Walter Rand Transportation Center

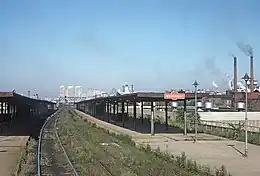
Broadway station of the Pennsylvania-Reading Seashore Lines in September 1965

The Pennsylvania Railroad opened Broadway station on the site on October 8, 1908. It was built as part of the elevation of the Pennsylvania's line through downtown Camden. It replaced a station one block east at Haddon Avenue. The West Jersey and Seashore Railroad also used the station. With the creation of the joint Pennsylvania-Reading Seashore Lines in 1933, former Atlantic City Railroad services also began stopping at Broadway.